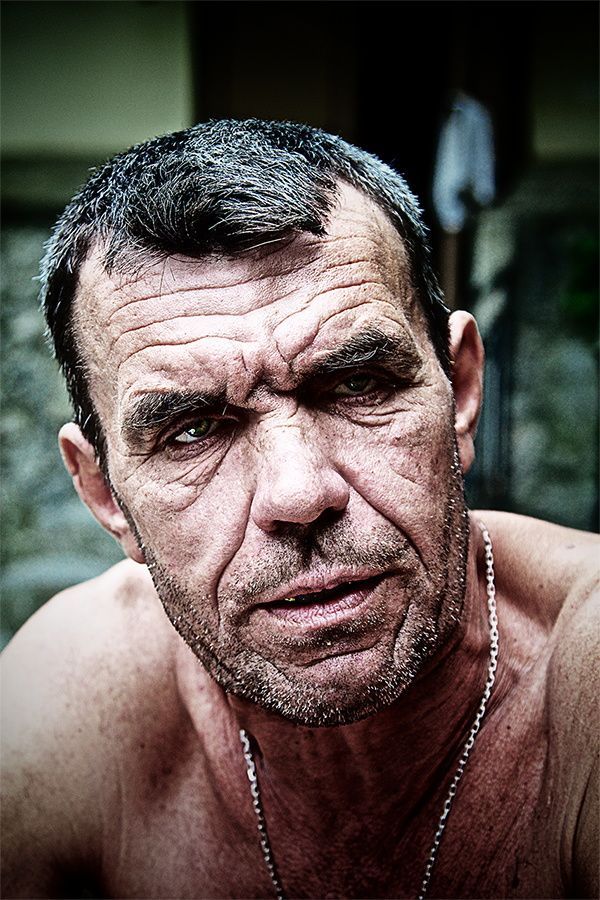
Gender: men